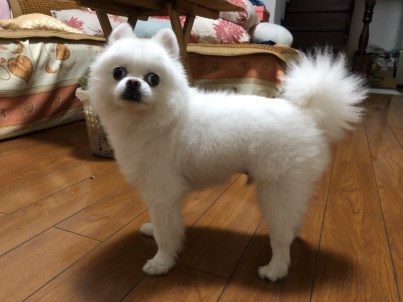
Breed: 1936-n000005-Pomeranian